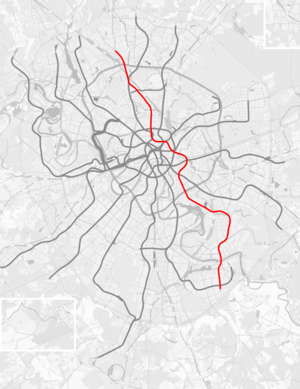
Ljublinsko-Dmitrovskajalinjen
Ljublinsko-Dmitrovskajalinjen er en af linjerne i Moskvas metro. Den var kendt som "Ljublinskajalinjen" før 2007. Den åbnede første gang i 1995 som en semi-chordial radius, og er på nuværende tidspunkt i gang med at blive forlænget gennem centrum og mod nord. Linjen strækker sig over 34 kilometer bane og har 20 stationer.